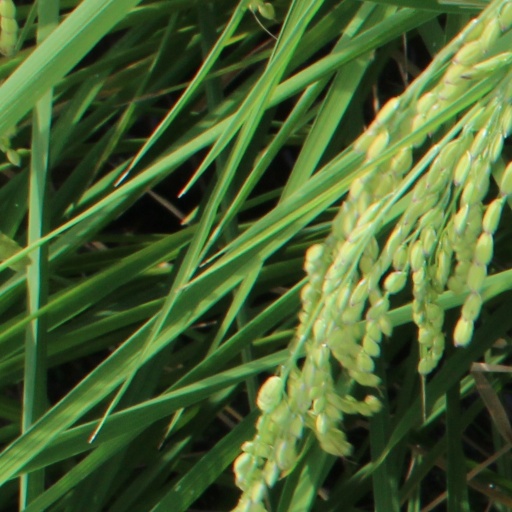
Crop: rice